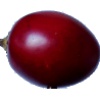
Label: tamarillo